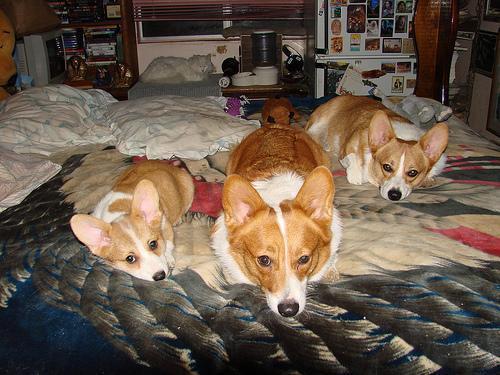
Pembroke